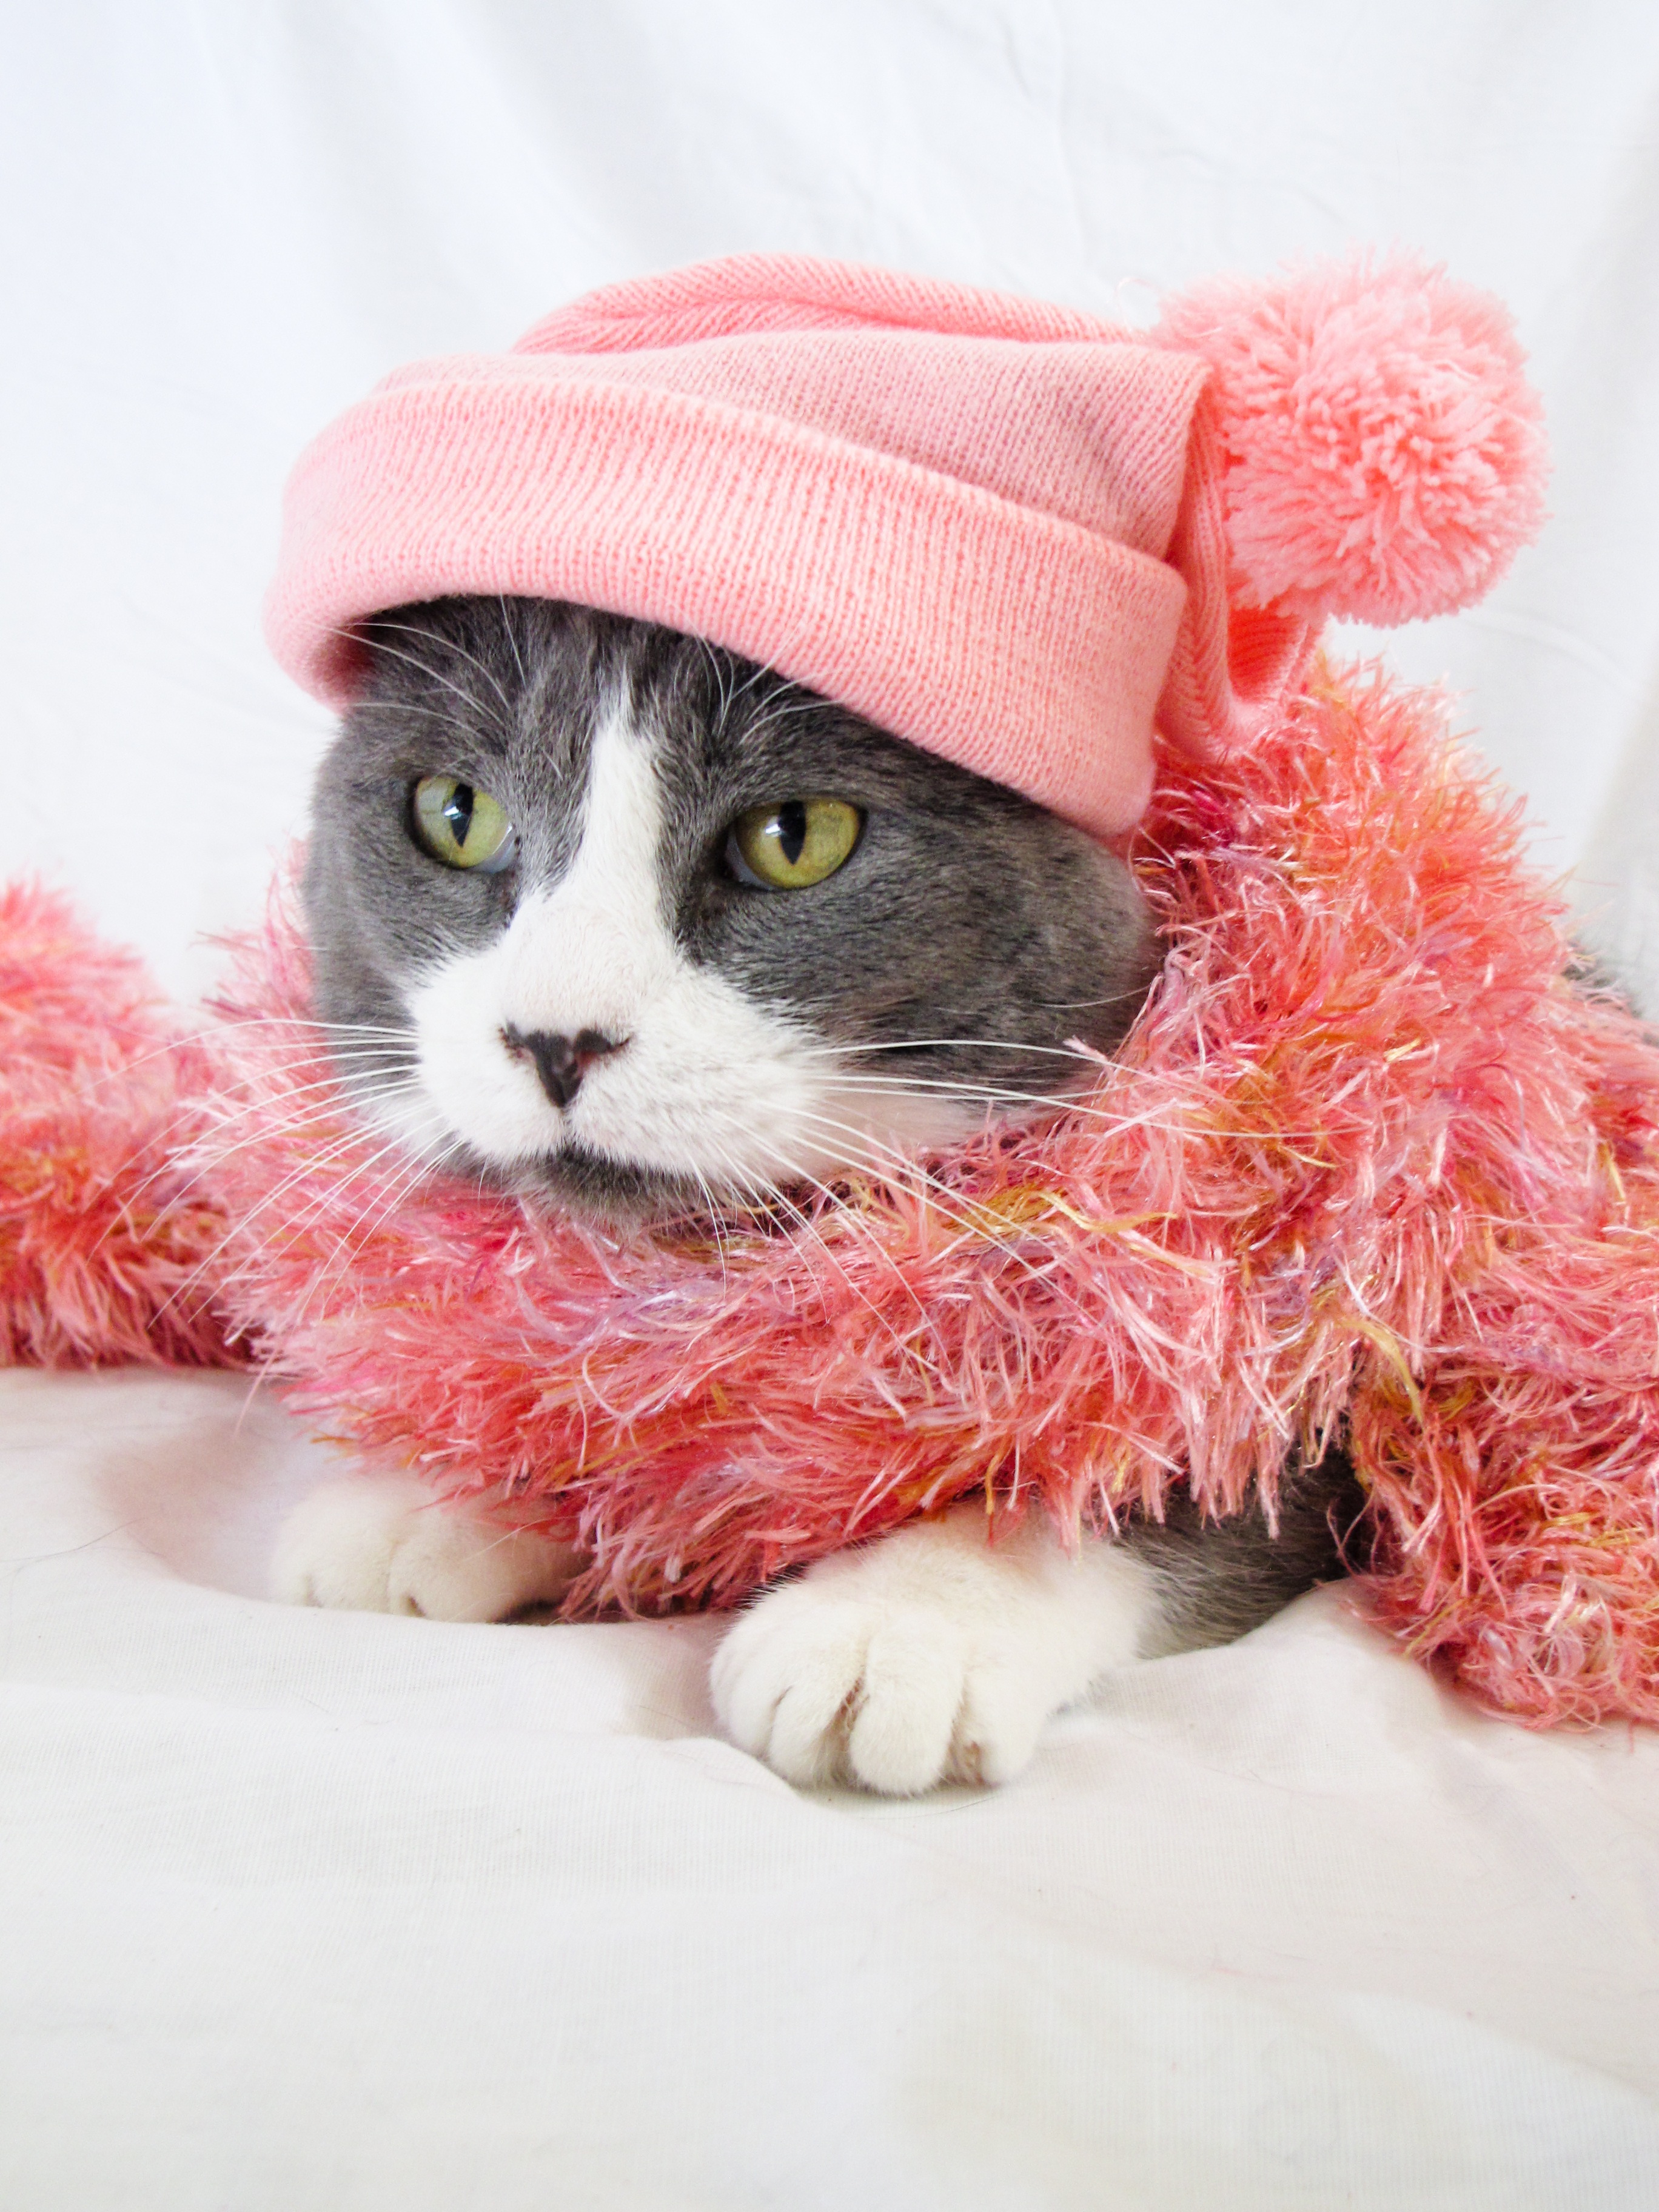
sweet, animal, cute, pet, fur, portrait, kitten, cat, small, studio, feline, mammal, gray, hat, pink, scarf, kitty, domestic, adorable, stuffed toy, small to medium sized cats, cat like mammal